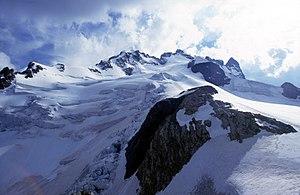
Vue de la Meije depuis le refuge de l'Aigle. Diapo scannée.
Le refuge de l'Aigle est un refuge de haute montagne situé dans les Alpes françaises dans le massif des Écrins, au pied de la Meije, sur la commune de La Grave. Le premier refuge a été construit en 1910, il fut modifié en 1986 par l'ajout d'une cuisine et d'un étroit logement pour le gardien, puis déconstruit et reconstruit en 2014, le tout en gardant une partie de la structure originelle intégrée à l'intérieur au bâti.